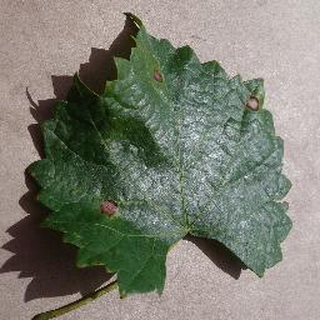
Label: grape_black_rot